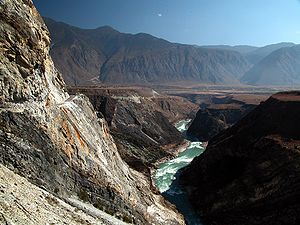
De tre parallelle floder
Den øvre del af  Yangtze, løber mod nord kort efter den har forladt  Tigerspringkløften.
De tre parallelle floder er en nationalpark i provinsen Yunnan i Kina. Det beskyttede område, som består af 15 mindre kerneområder med bufferzoner omkring, udvalgtes af Unesco til verdensarvsområde i 2003. Navnet kommer af at det området ligger i en egn hvor tre store floder Yangtze, Mekong og Salween løber næsten parallelt med hinanden.